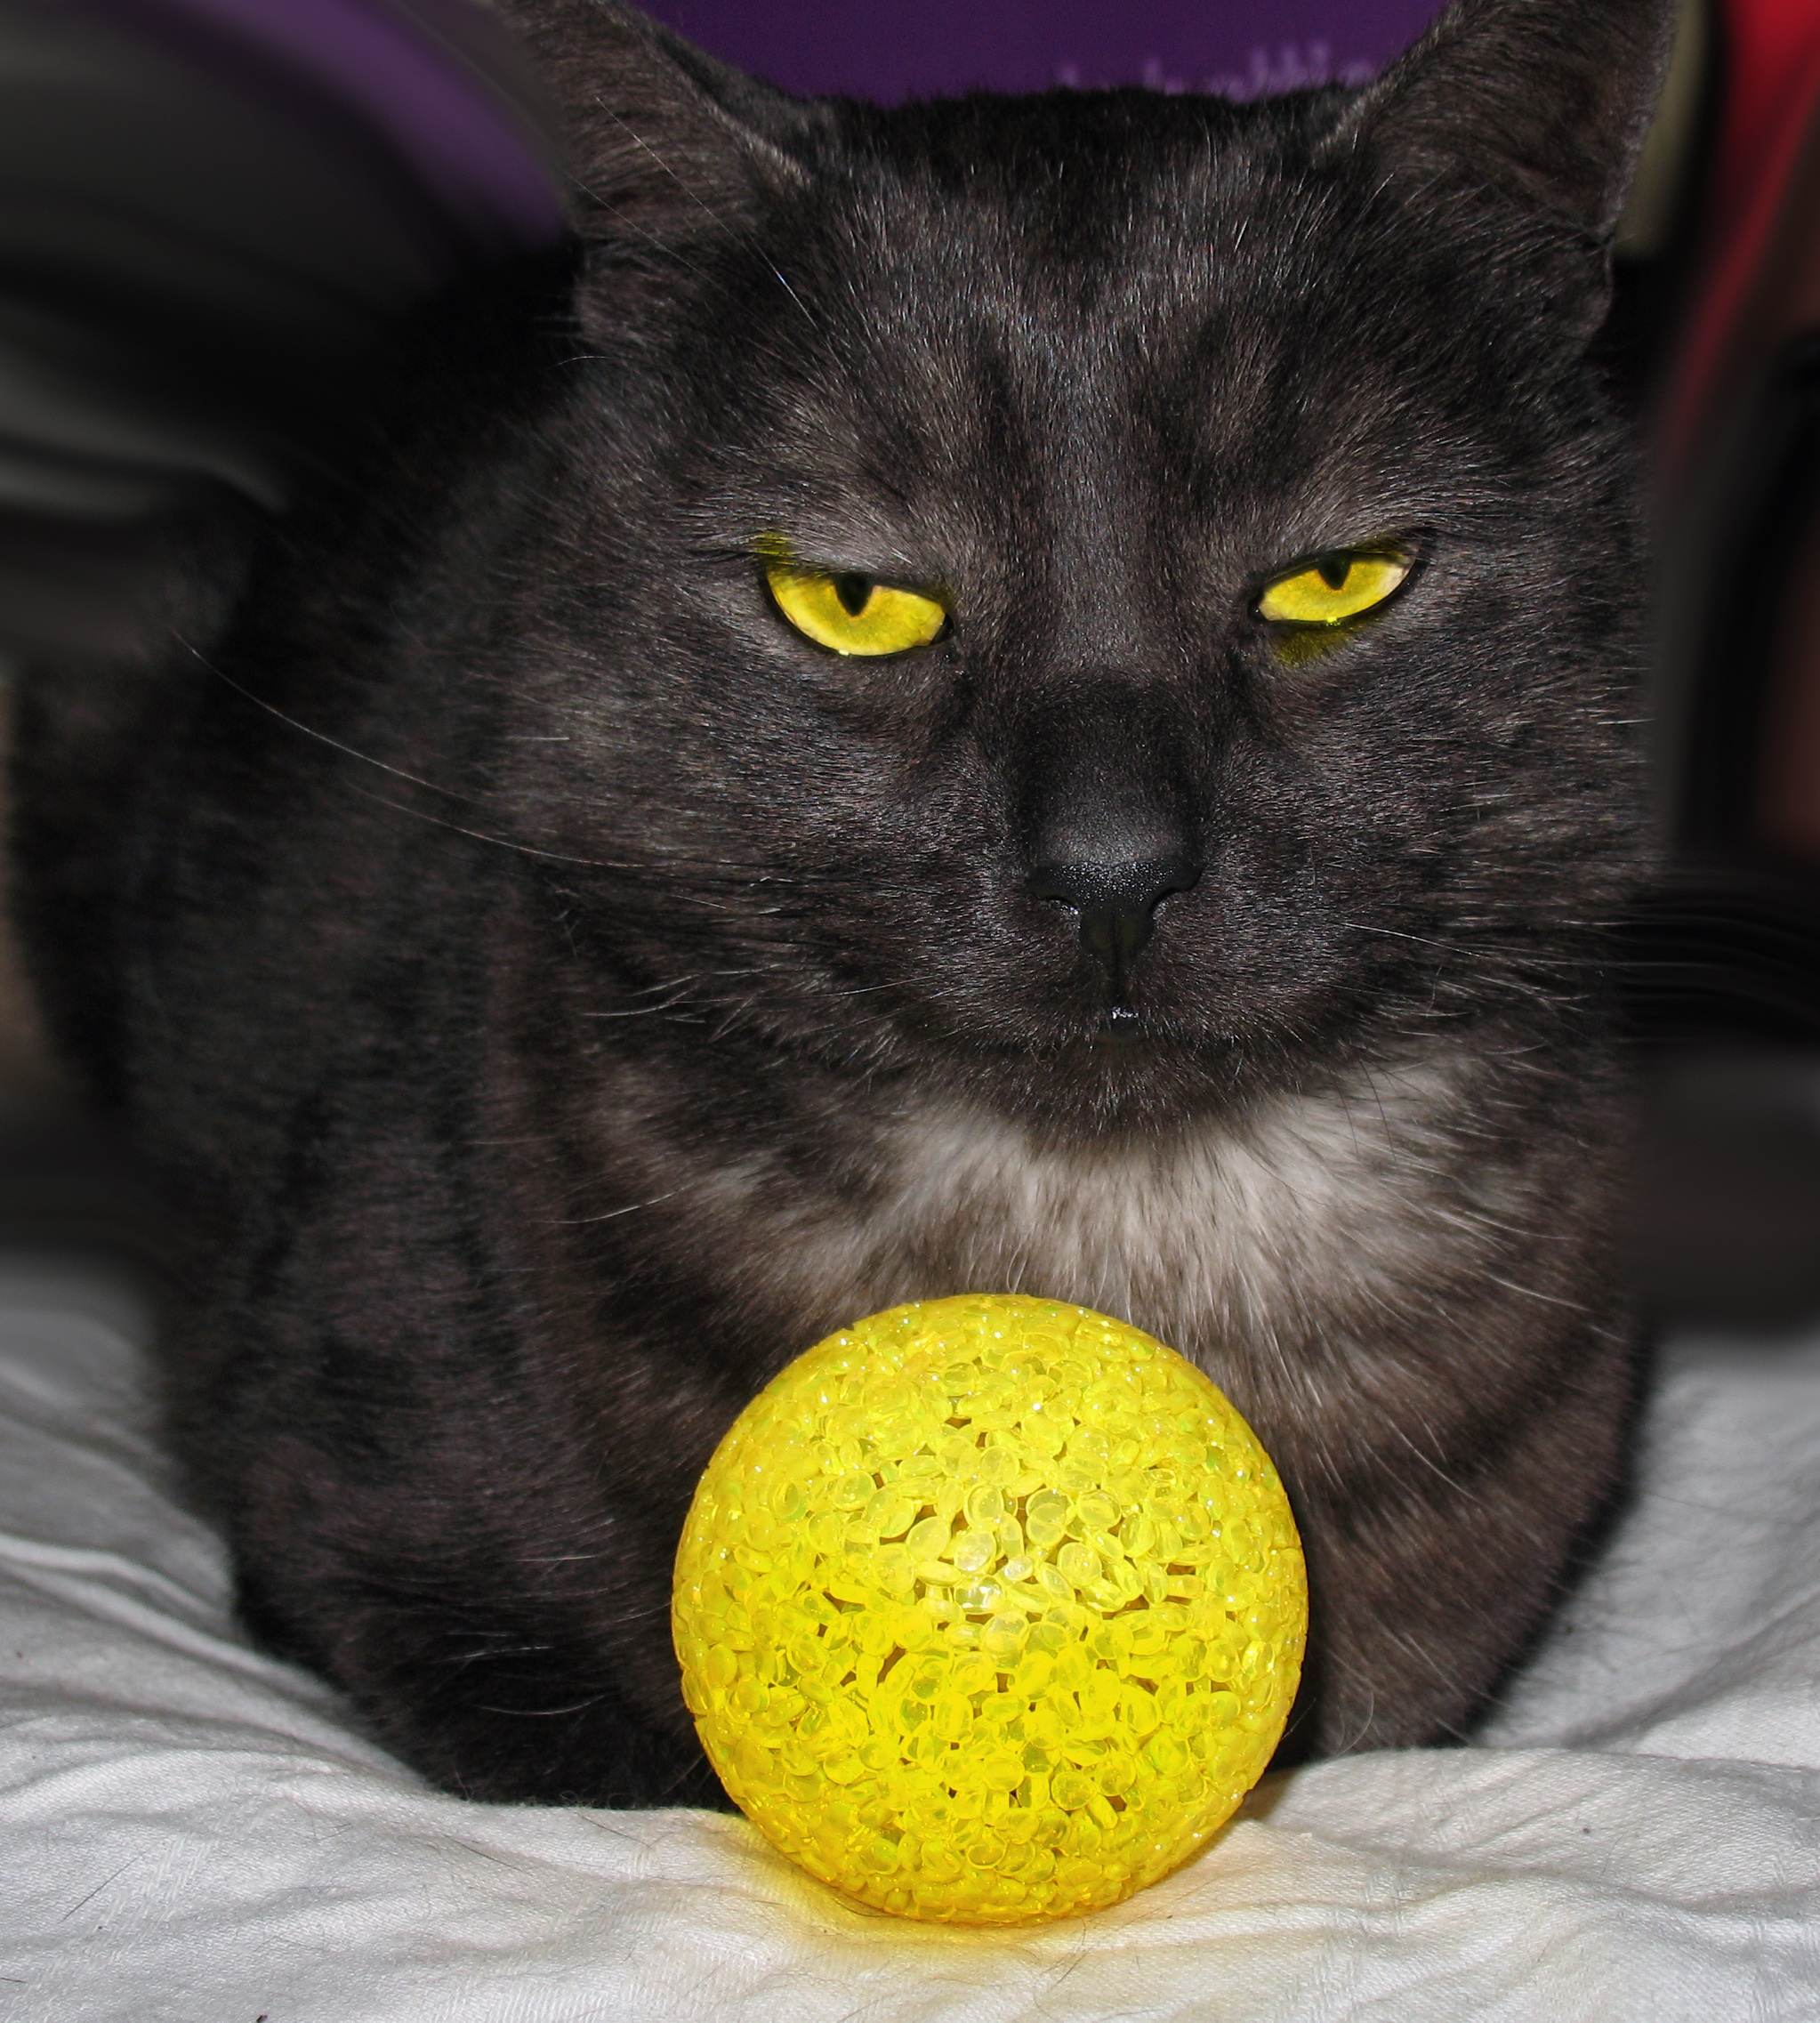
cat, holiday, mammal, black cat, black, whiskers, animals, ball, vertebrate, bombay, british shorthair, european shorthair, chartreux, korat, ernoopu ena, small to medium sized cats, cat like mammal, domestic short haired cat